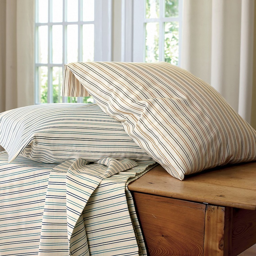
wrap yourself in this soft , velvety bedding !